San Diego Comic-Con

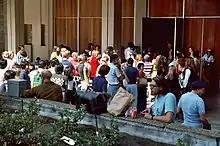
Convention crowd outside of Golden Hall in 1982

Following the initial gathering, Dorf's first three-day San Diego comic convention, San Diego Golden State Comic-Con, drew 300 people. The venue was held in the basement of the U.S. Grant Hotel, having been secured by Graf, from August 1–3, 1970. The first few Comic-Cons operated under the name San Diego West Coast Comic Convention until 1973, when it changed to San Diego Comic-Con. Other locations in the convention's early years included El Cortez Hotel, the University of California, San Diego, and Golden Hall, before being moved to the San Diego Convention Center in 1991. Richard Alf, chairman in 1971, has noted an early factor in the Con's growth was an effort "to expand the Comic-Con [organizing] committee base by networking with other fandoms such as the Society for Creative Anachronism and the Mythopoeic Society, among others. (We found a lot of talent and strength through diversity)". In a "Rolling Stone" article about the origins of Comic-Con, it noted the work of Krueger, who handled early business matters, and worked to get the event to be organized by a non-profit organization. By the late 1970s, the show had grown to such an extent that Bob Schreck recalled visiting with his then-boss Gary Berman of Creation Conventions and reflecting, "While [Berman] kept repeating (attempting to convince himself) 'This show's not any bigger than ours!' I was quietly walking the floor stunned and in awe of just how much bigger it really was. I was blown away." From 1984 to , a trade fair called the "San Diego Comic Book Expo" was held in association with San Diego Comic-Con; David Scroggy was the organizer. In 1995, the convention's official name was changed to Comic-Con International: San Diego.